Karl G. Maeser

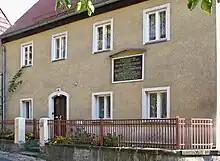
The house where Maeser was born

Maeser was born on January 16, 1828, in the town of Vorbrücke (which later became part of neighboring Meissen) in the Kingdom of Saxony to Johann Gottfried and Federicka Zocher Maeser. Maeser was the oldest of four sons. His father was a porcelain painter. Maeser went to public school in Meissen. He temporarily lost his sight for eight months when he was 11 years old due to an unknown cause.